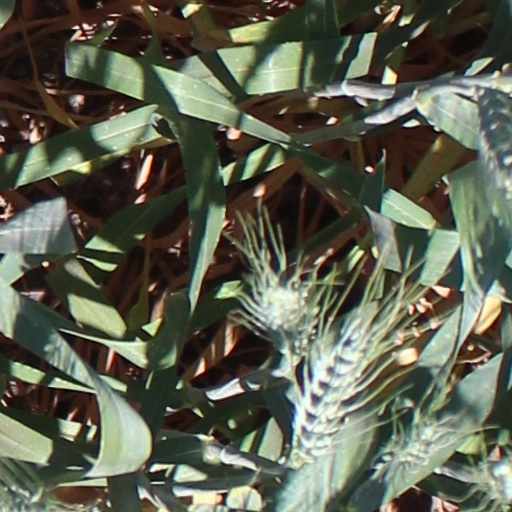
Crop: wheat